Ferndale, Bruce County, Ontario

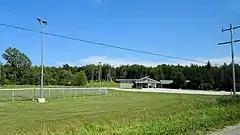
Ferndale Information Centre and ballpark

Ferndale is a hamlet in Bruce County, Ontario, Canada. Ferndale is west of Lion's Head, halfway between Owen Sound and Tobermory on the Bruce Peninsula, located at Highway 6 and Bruce Rd. 9.